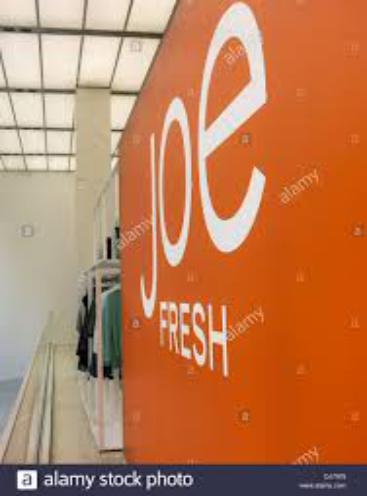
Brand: Joe Fresh
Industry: Clothes